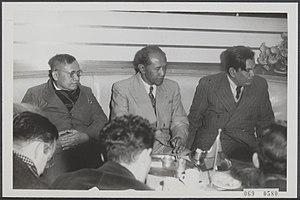
Sukiman Wirjosandjojo est un homme d'État, Premier ministre d'Indonésie, du 27 avril 1951 au 3 avril 1952, sous la présidence de Soekarno.